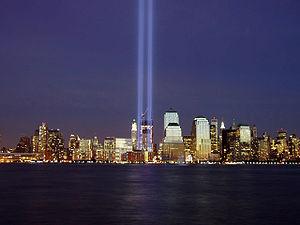
La notion de « piège écologique » peut avoir plusieurs sens :
"Tribute in Light est une installation de 88 projecteurs mise en place pour la première fois le 11 mars 2002, six mois après les attentats du 11 septembre 2001, sur le toit du Battery Parking Garage, près du site du World Trade Center. Dirigés vers le ciel et disposés en deux carrés, les projecteurs créent deux faisceaux de lumière verticaux dans le ciel rappelant les ""Tours Jumelles"" et rendant hommage aux victimes.
L’expression pollution lumineuse désigne à la fois la présence nocturne anormale ou gênante de lumière et les conséquences de l'éclairage artificiel nocturne sur la faune, la flore, la fonge, les écosystèmes ainsi que les effets suspectés ou avérés sur la santé humaine.
Le mémorial du 11 septembre, de manière formelle le Mémorial et musée national du 11 septembre est un mémorial et un musée américain situé sur le site des anciennes tours jumelles du World Trade Center, dans le sud de Manhattan à New York. Principalement constitué par l'empreinte des deux tours détruites, il a été construit en mémoire de toutes les victimes des attentats du 11 septembre 2001, celles contre les tours du World Trade Center mais aussi celles du Pentagone et de Shanksville. Il sert également de nouveau mémorial pour l'attentat de 1993 contre le complexe, le précédent ayant été détruit lors de l'effondrement des Twin Towers.
Le site du World Trade Center est un terrain de 16 acres sur lequel se tenait le complexe du WTC jusqu'aux attentats du 11 septembre 2001. Le site se situe dans l'ouest du quartier de Lower Manhattan à New York, dont la majeure partie est délimitée au nord par Vesey Street, à l'ouest par West Side Highway, au sud par Liberty Street et à l'est par Church Street. Dans la partie nord du site en face de Vesey Street, l'ancienne position du 7 World Trade Center est délimitée à l'ouest par Washington Street, au nord par Barclay Street, et à l'est par West Broadway.
On the Transmigration of Souls est une œuvre musicale de John Adams composée au début de l'année 2002 pour orchestre, chœurs, chœurs d'enfants et sons fixés. Cette œuvre est une commande faite au compositeur par différentes institutions publiques et privées de la ville de New York afin de rendre immédiatement hommage aux victimes des attentats du 11 septembre 2001.